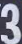
Number: 3